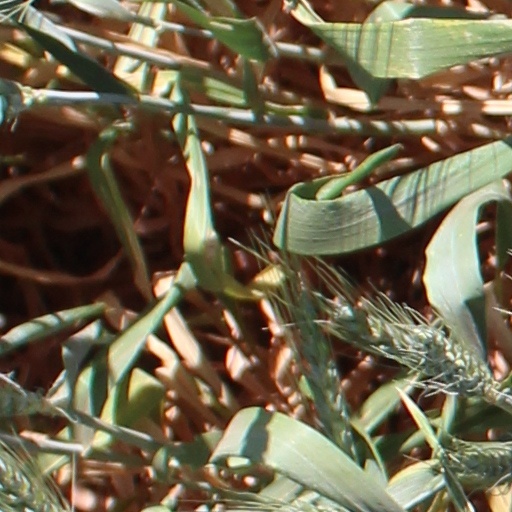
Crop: wheat